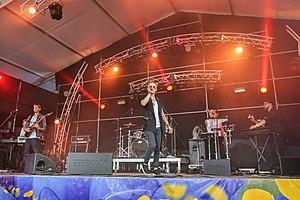
Rootzmans au Przystanek Woodstock de 2017.